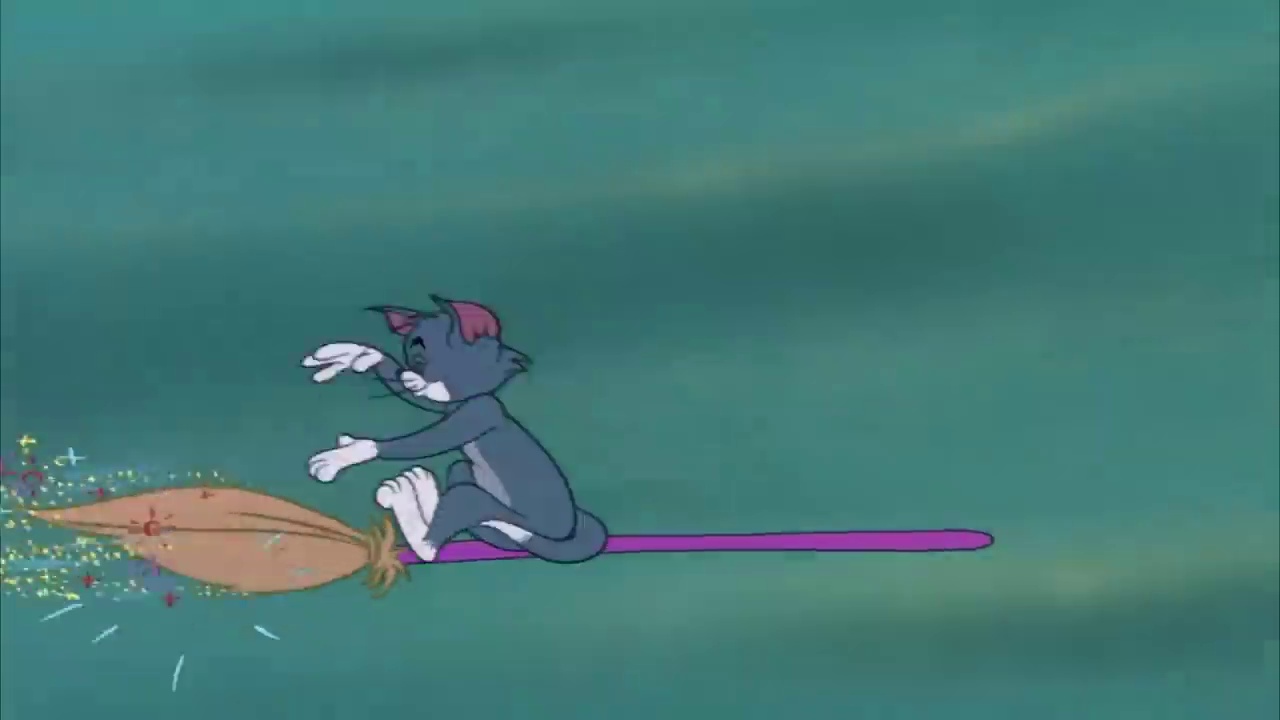
Portrait style: Cartoon Portrait